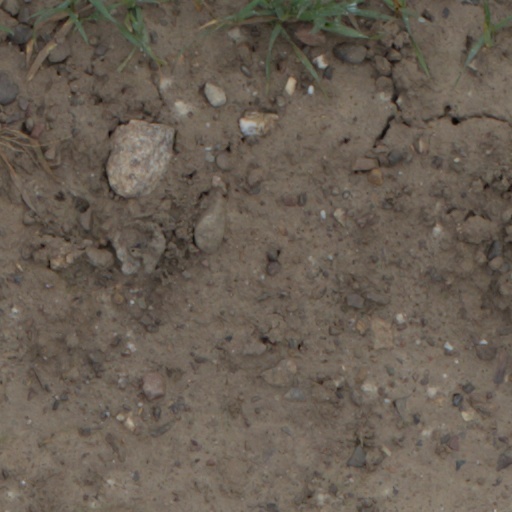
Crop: wheat